Lossiemouth

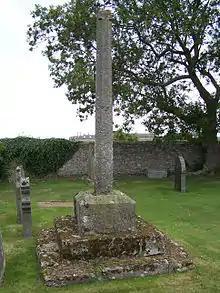
The mercat cross for Kinneddar village. Unknown age.

Kinneddar (Gaelic: ) has now disappeared as a "ferm toun", however an old farmhouse still retains its name and is probably its location. A Pictish settlement occupied the area and large numbers of carved stones, now held in Elgin Museum, were found. These stones date the settlement to around the 8th or 9th century. Pictish crosses were found in or near the cemetery and indicate the presence of a Christian establishment. Early documented references to the settlement refer to it as Kenedor dating it to the 10th century; it may, of course, have been a continuation of the original Pictish religious community. Saint Gervadius (Gerardine) is referred to as "Gervadius of Kenedor" and may have been part of this community, establishing his cell in the cave just to the northeast.